William the Conqueror

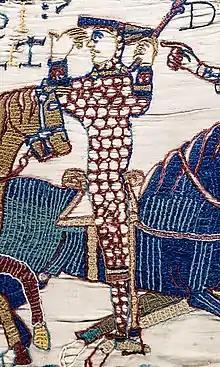
William is depicted in the Bayeux Tapestry during the Battle of Hastings, lifting his helmet to show that he is still alive.

William the Conqueror (– 9 September 1087), sometimes called William the Bastard, was the first Norman king of England (as William I), reigning from 1066 until his death. A descendant of Rollo, he was Duke of Normandy (as William II) from 1035 onward. By 1060, following a long struggle, his hold on Normandy was secure. In 1066, following the death of Edward the Confessor, William invaded England, leading a Franco-Norman army to victory over the Anglo-Saxon forces of Harold Godwinson at the Battle of Hastings, and suppressed subsequent English revolts in what has become known as the Norman Conquest. The rest of his life was marked by struggles to consolidate his hold over England and his continental lands, and by difficulties with his eldest son, Robert Curthose.